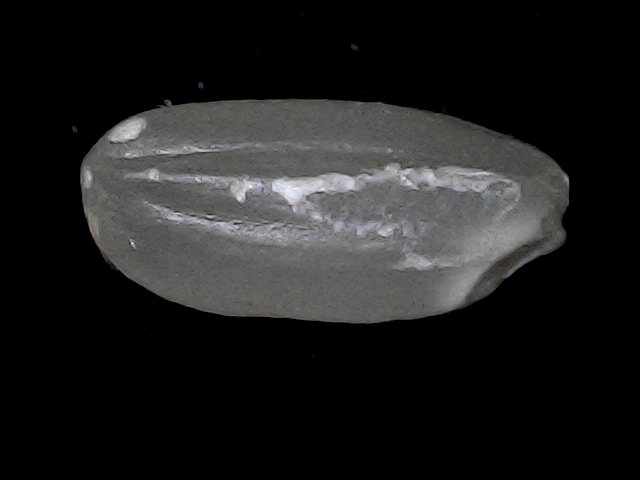
Rice variety: BD52